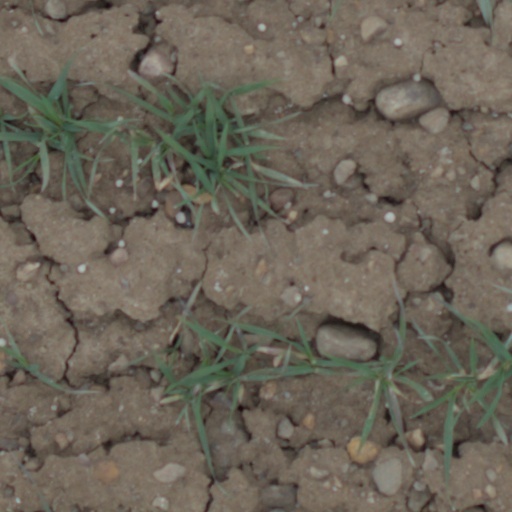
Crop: wheat